2023 Buffalo Bandits season

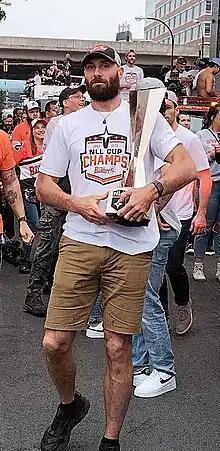
Team captain Steve Priolo holds the NLL Cup

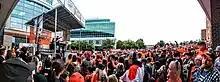
Public address announcer Chris Swenson leads the championship rally for Bandits on June 15, 2023

The 2022 NLL Entry Draft took place on September 10, 2022. The Bandits made the following selections: